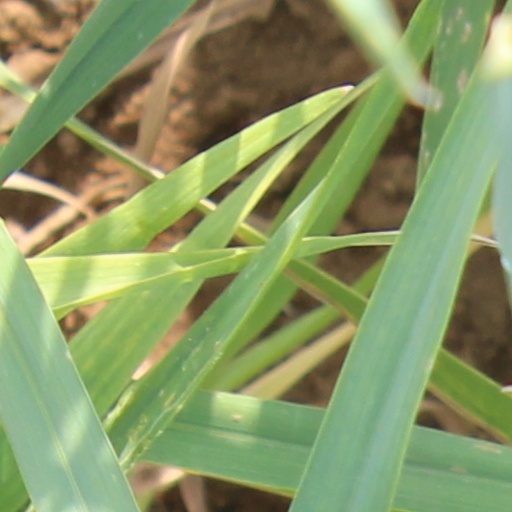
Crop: wheat